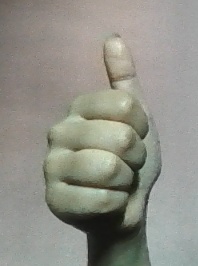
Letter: aleff